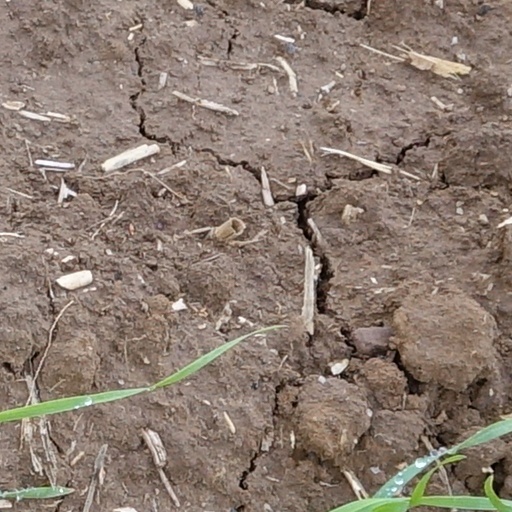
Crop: wheat